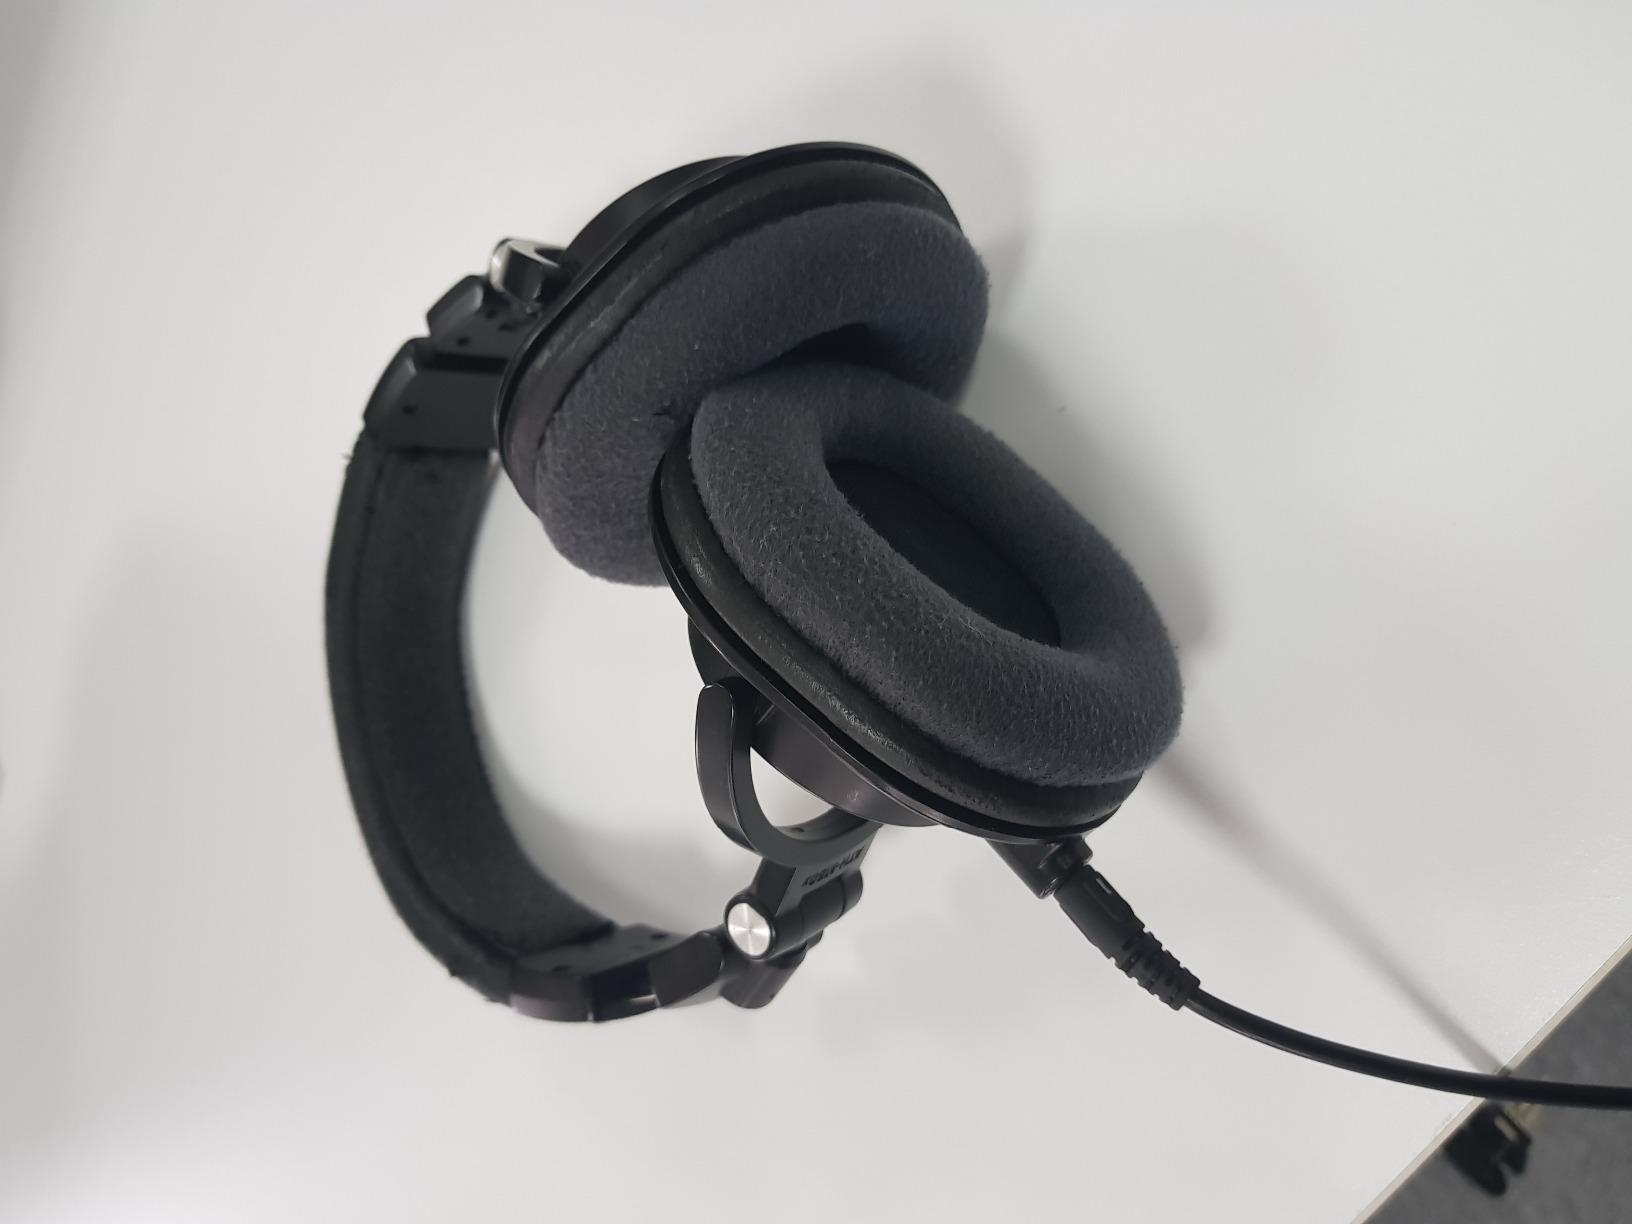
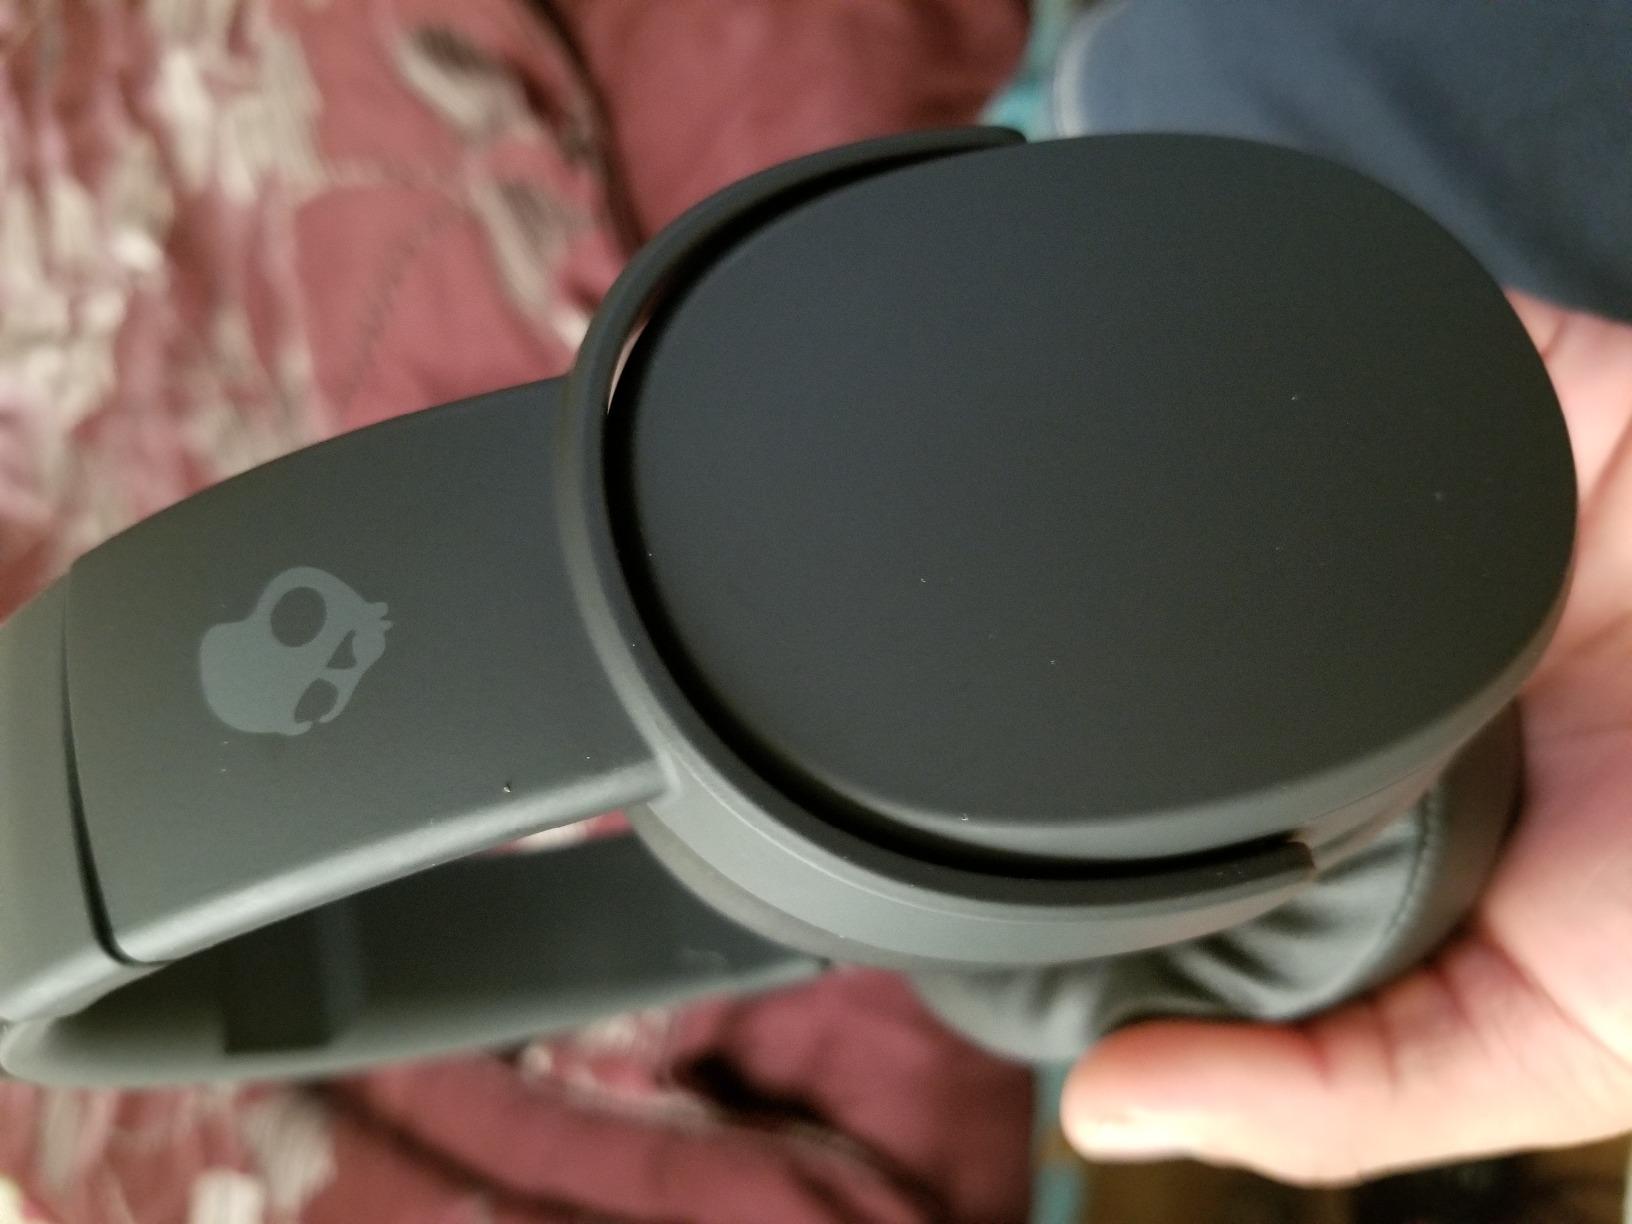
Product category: headphones
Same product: no